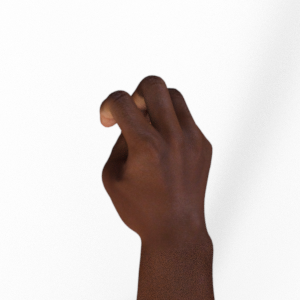
Label: rock